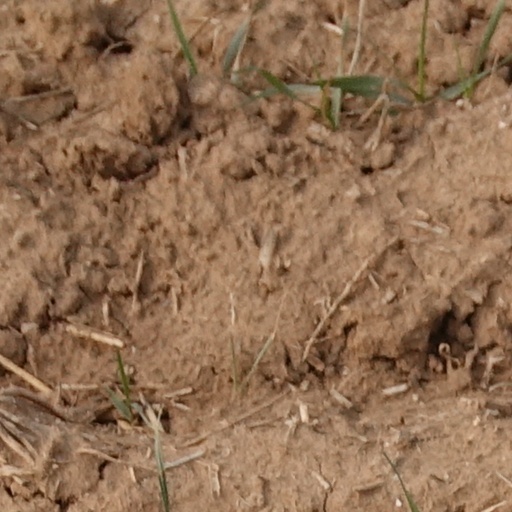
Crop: wheat